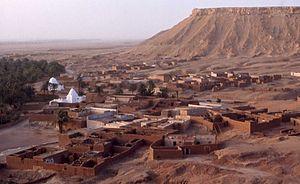
El-Goléa, Algérie
Cet article liste les villes d'Algérie, en commençant par la ville la plus peuplée, puis les villes moyennes d'Algérie suivies par les petites villes, par ordre alphabétique selon le recensement de 2008.
El Menia ou El Ménéa est une commune de la wilaya de Ghardaïa en Algérie située à 267 km au sud-ouest de Ghardaïa.
Jean Dubuffet est un peintre, sculpteur et plasticien français, le premier théoricien d'un style d'art auquel il a donné le nom d'« art brut », des productions de marginaux ou de malades mentaux : peintures, sculptures, calligraphies, dont il reconnaît s'être lui-même largement inspiré.